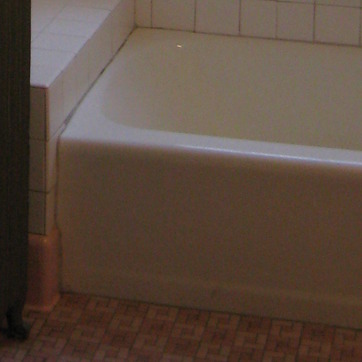
Material: ceramic